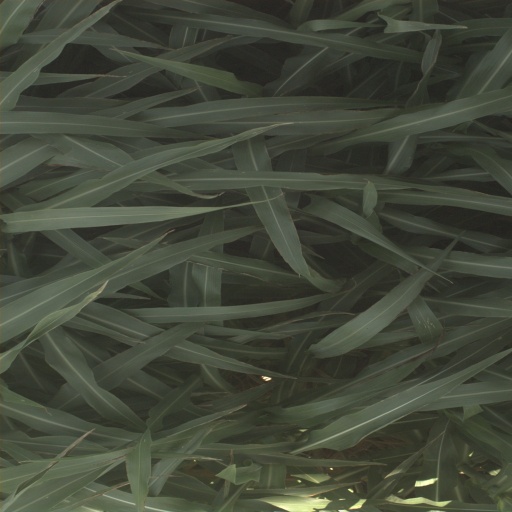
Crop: sorghum